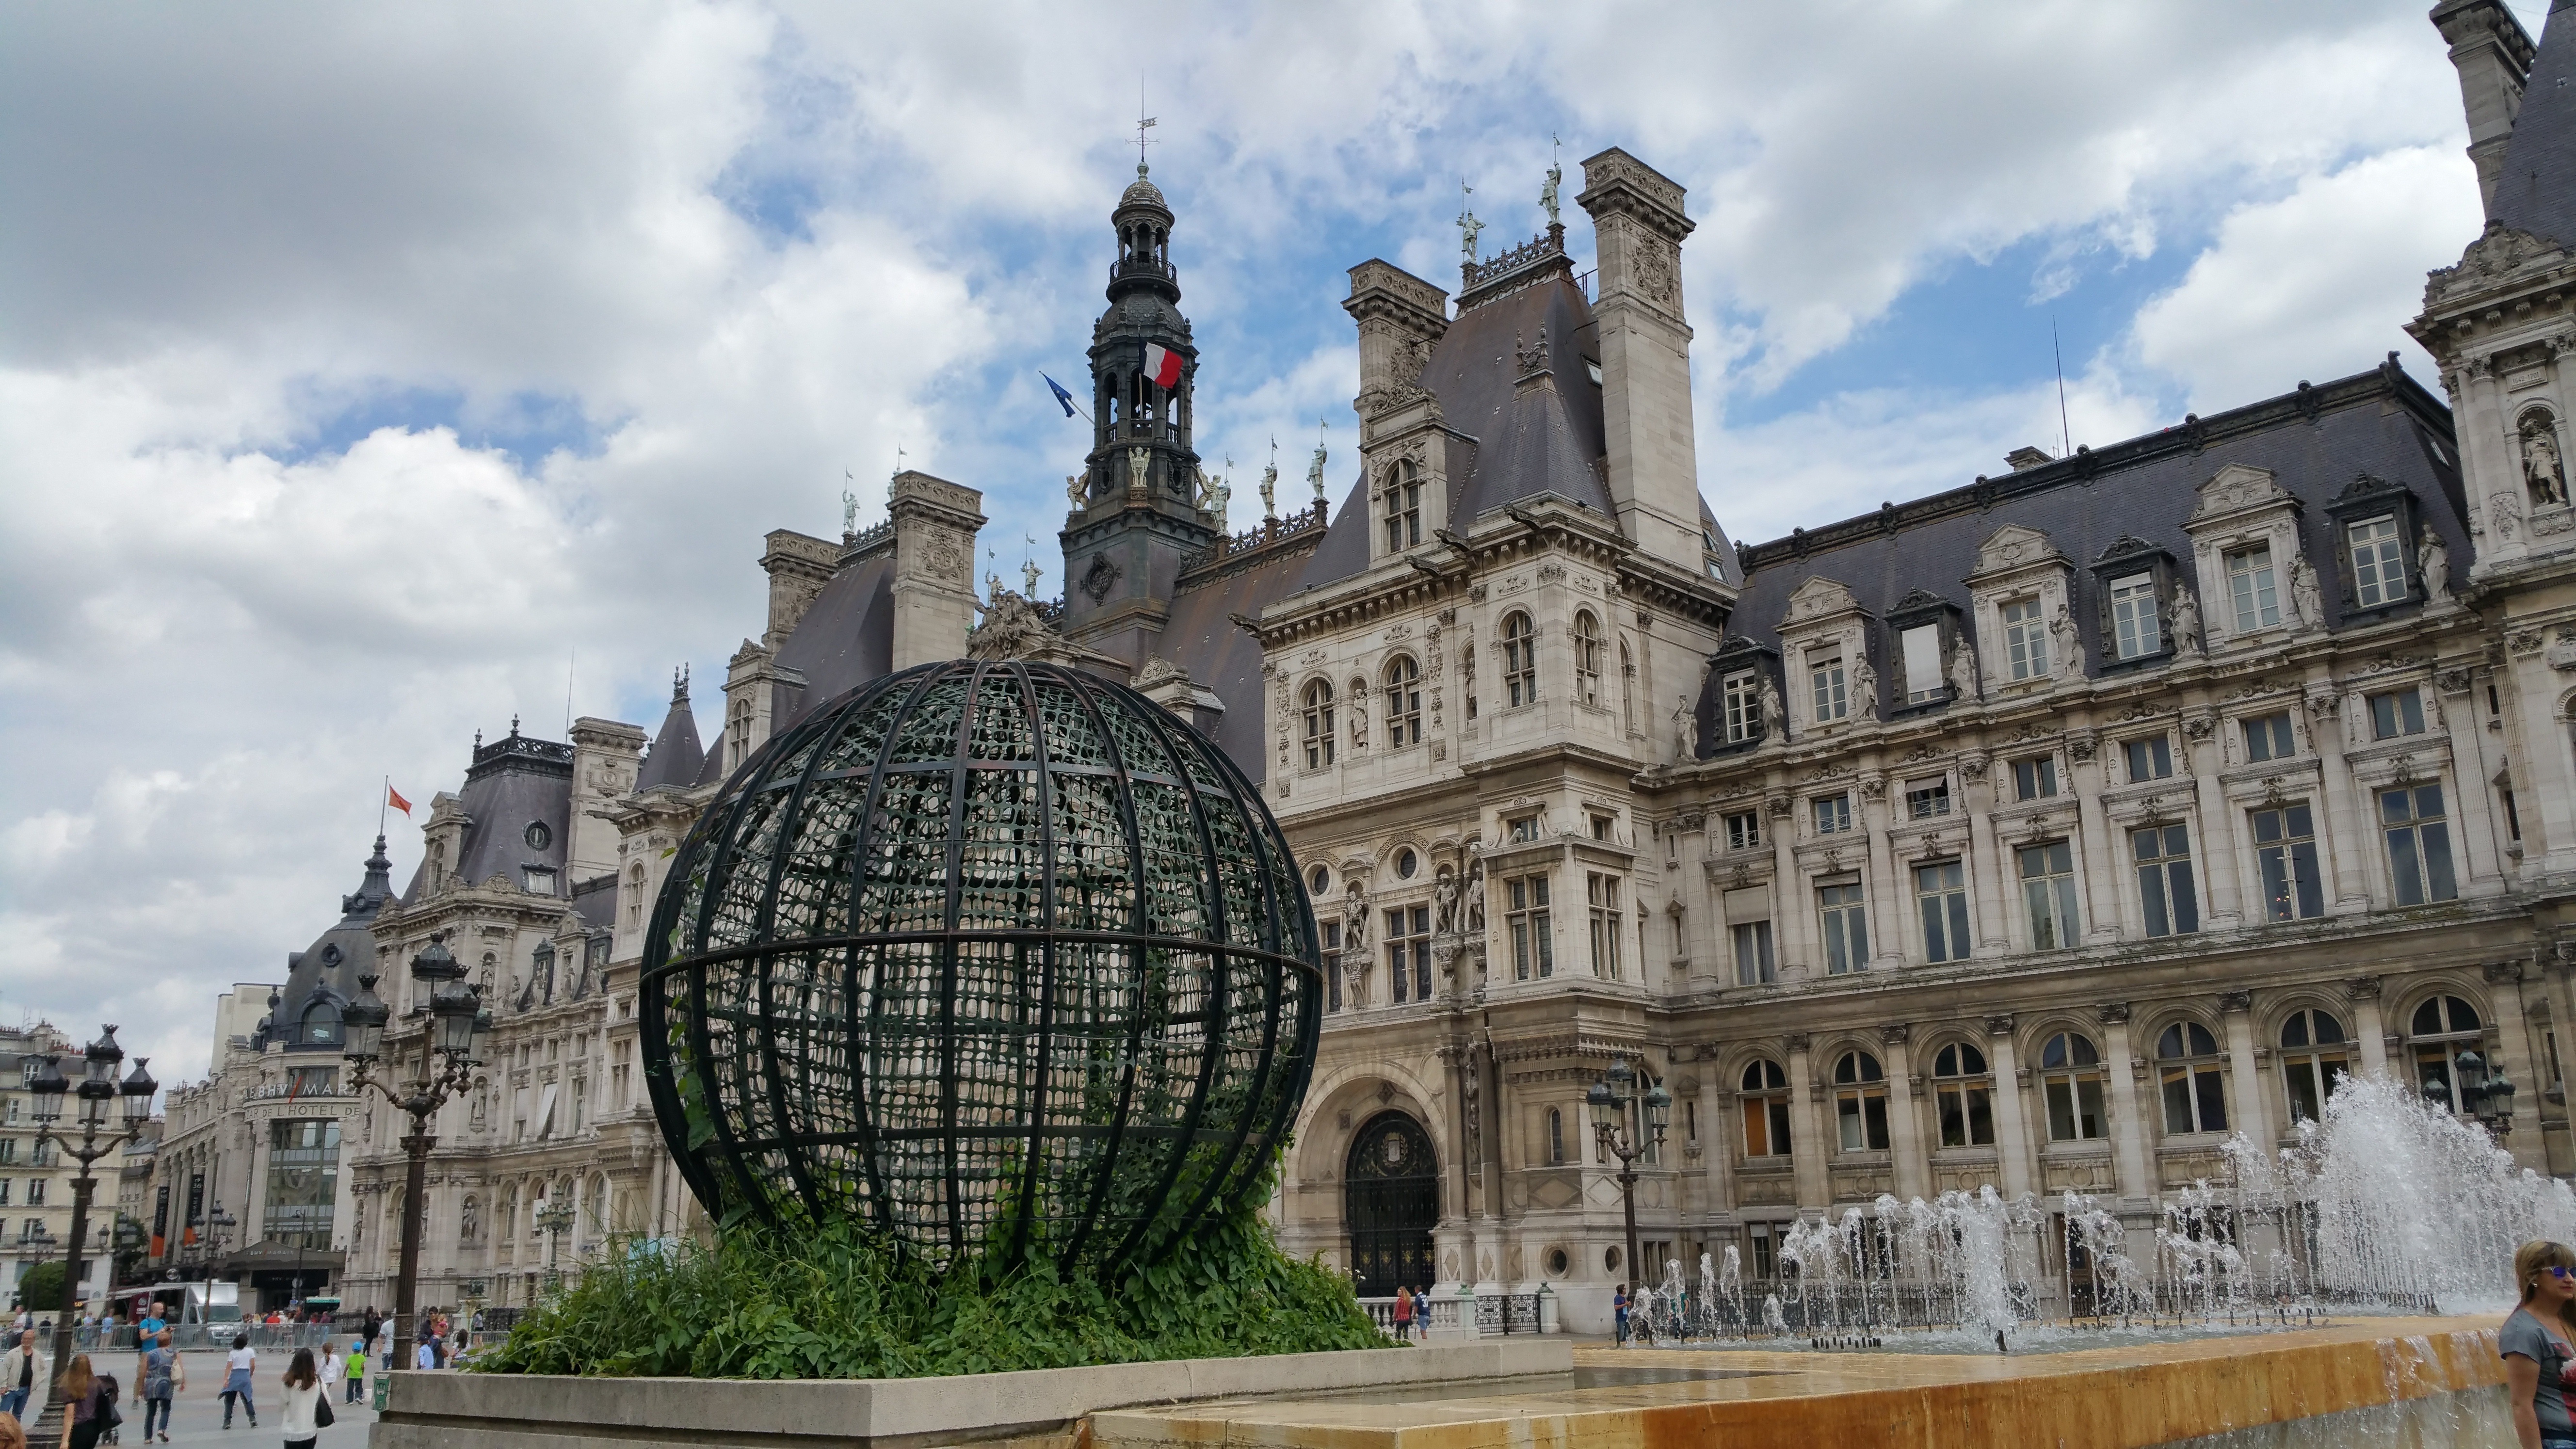
town, building, palace, city, paris, cityscape, hall, plaza, landmark, facade, cathedral, tourism, hotel, town square, basilica, ville, tours, hotel de ville